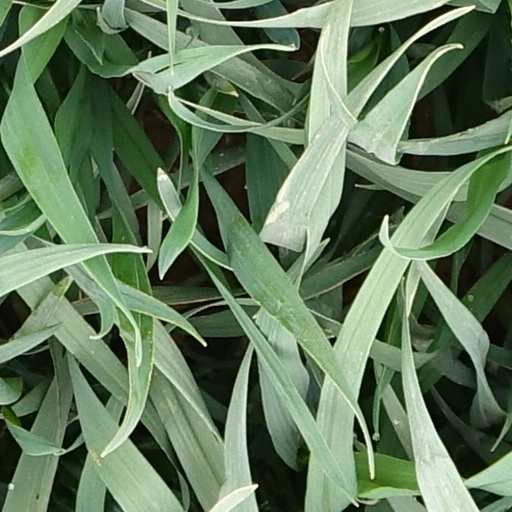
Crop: wheat